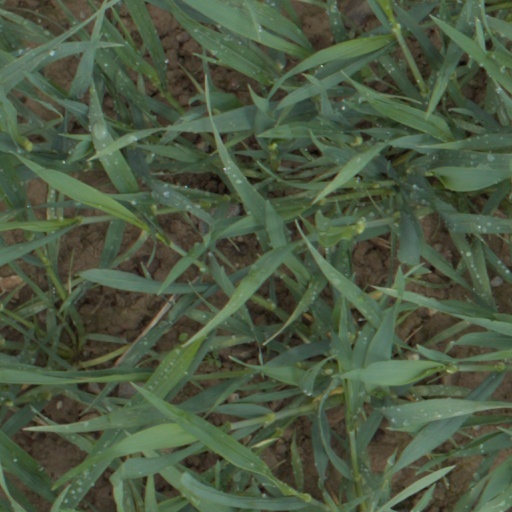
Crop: wheat